Portage, Anchorage, Alaska

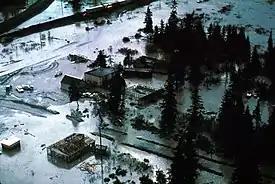
Portage just after the earthquake, the destruction and flooding clearly visible

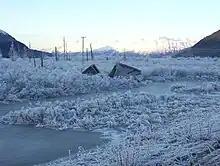
A ruined building and a stand of dead spruce trees preserved by saltwater are all that remains of Portage today

Portage is a ghost town and former settlement on Turnagain Arm in Alaska, about southeast of Downtown Anchorage. The town was destroyed in the 1964 Alaska earthquake when the ground in the area sank about , putting most of the town below high tide level. All that remains today are the ruins of a few buildings and a "ghost forest" of trees that died after salt water inundated their root systems. Where there was once a town there is now only a railroad and road junction linking the Seward Highway and the Alaska Railroad to Portage Glacier park and the Anton Anderson Memorial Tunnel, which leads to Whittier.